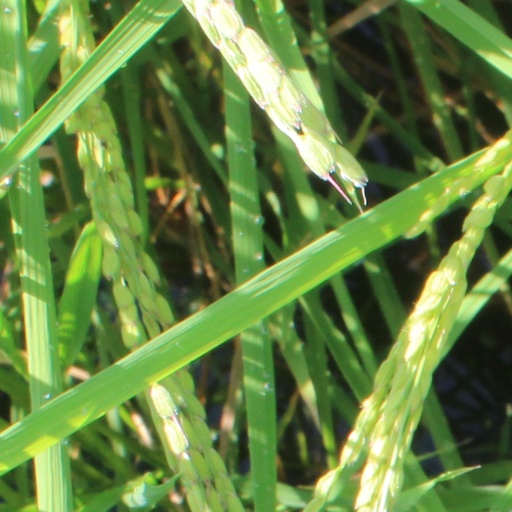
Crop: rice